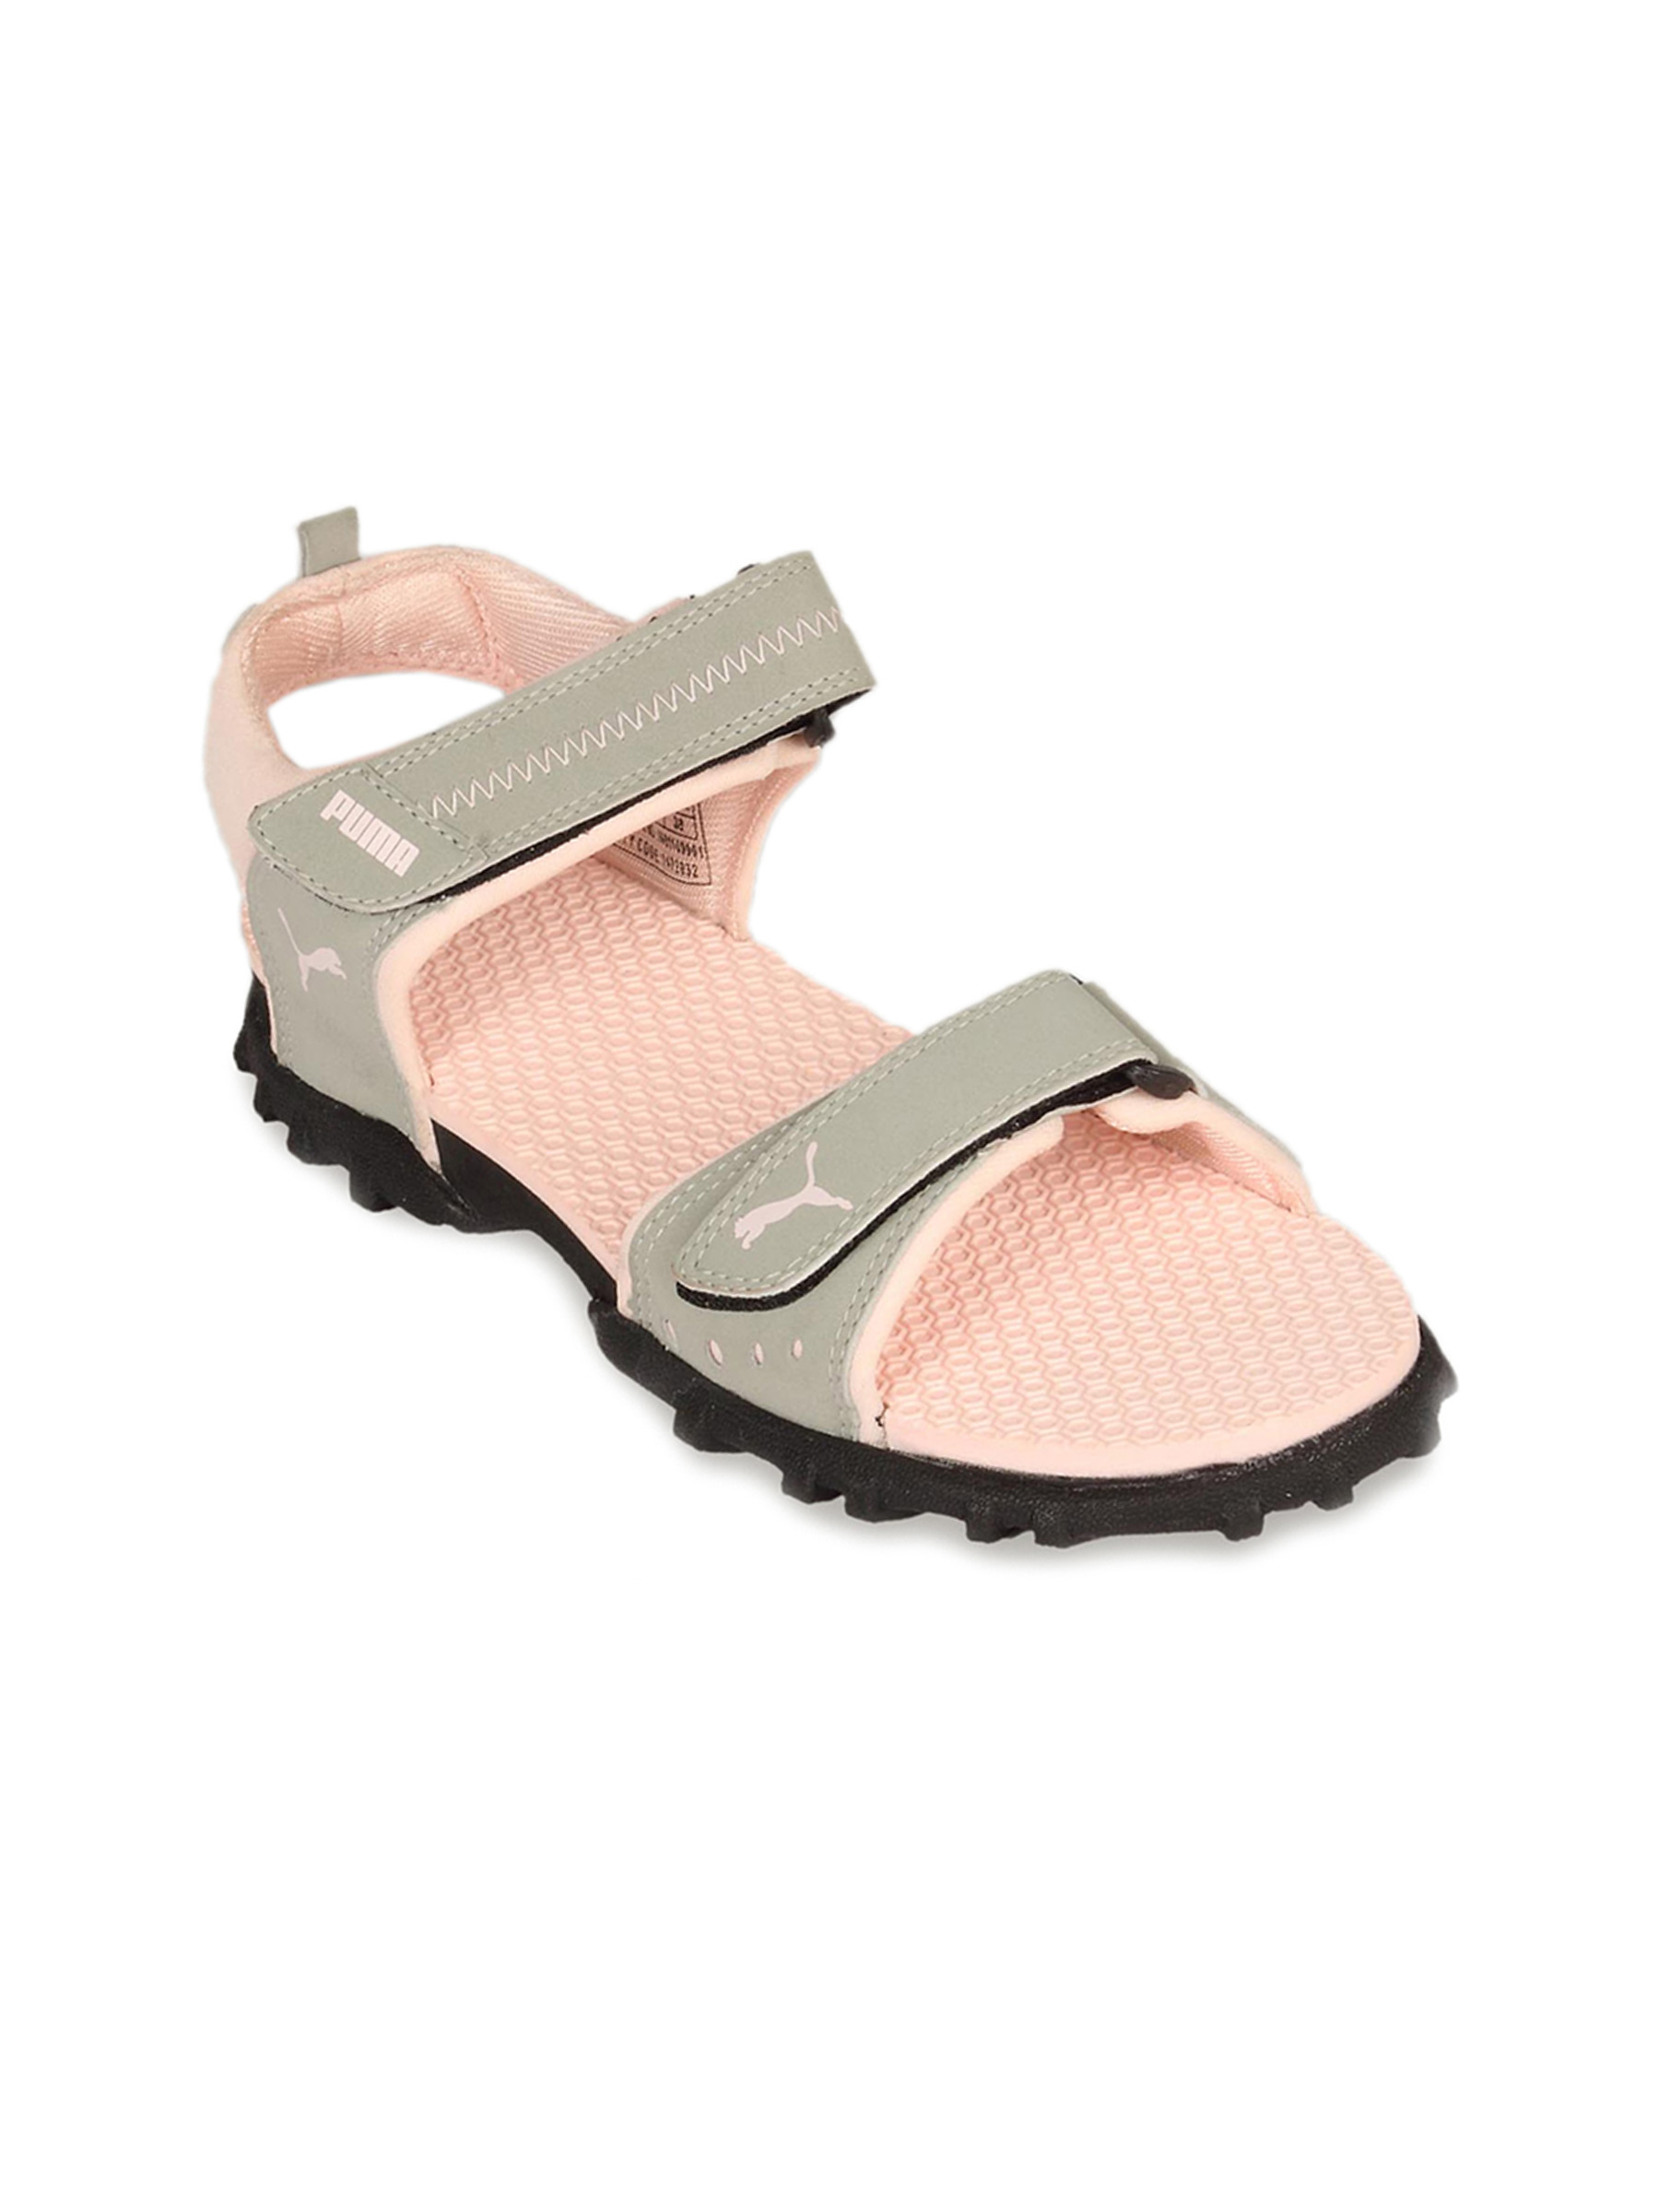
Puma Women Pink Grey Sandal
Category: Footwear / Sandal / Sports Sandals
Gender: Women
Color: Pink
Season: Winter 2011
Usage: Casual